Guillaume Le Testu

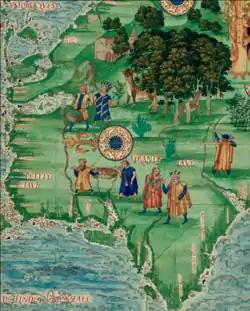
Guillaume Le Testu, "Jave la Grande", in "Cosmographie Universelle," 1555/56. Note that North is to the left

Guillaume le Testu was born sometime around 1509–12, in either Le Havre, Normandy or Grasse, Provence.